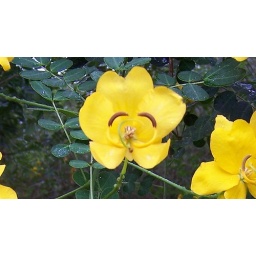
flower on tree in side yard Central Florida